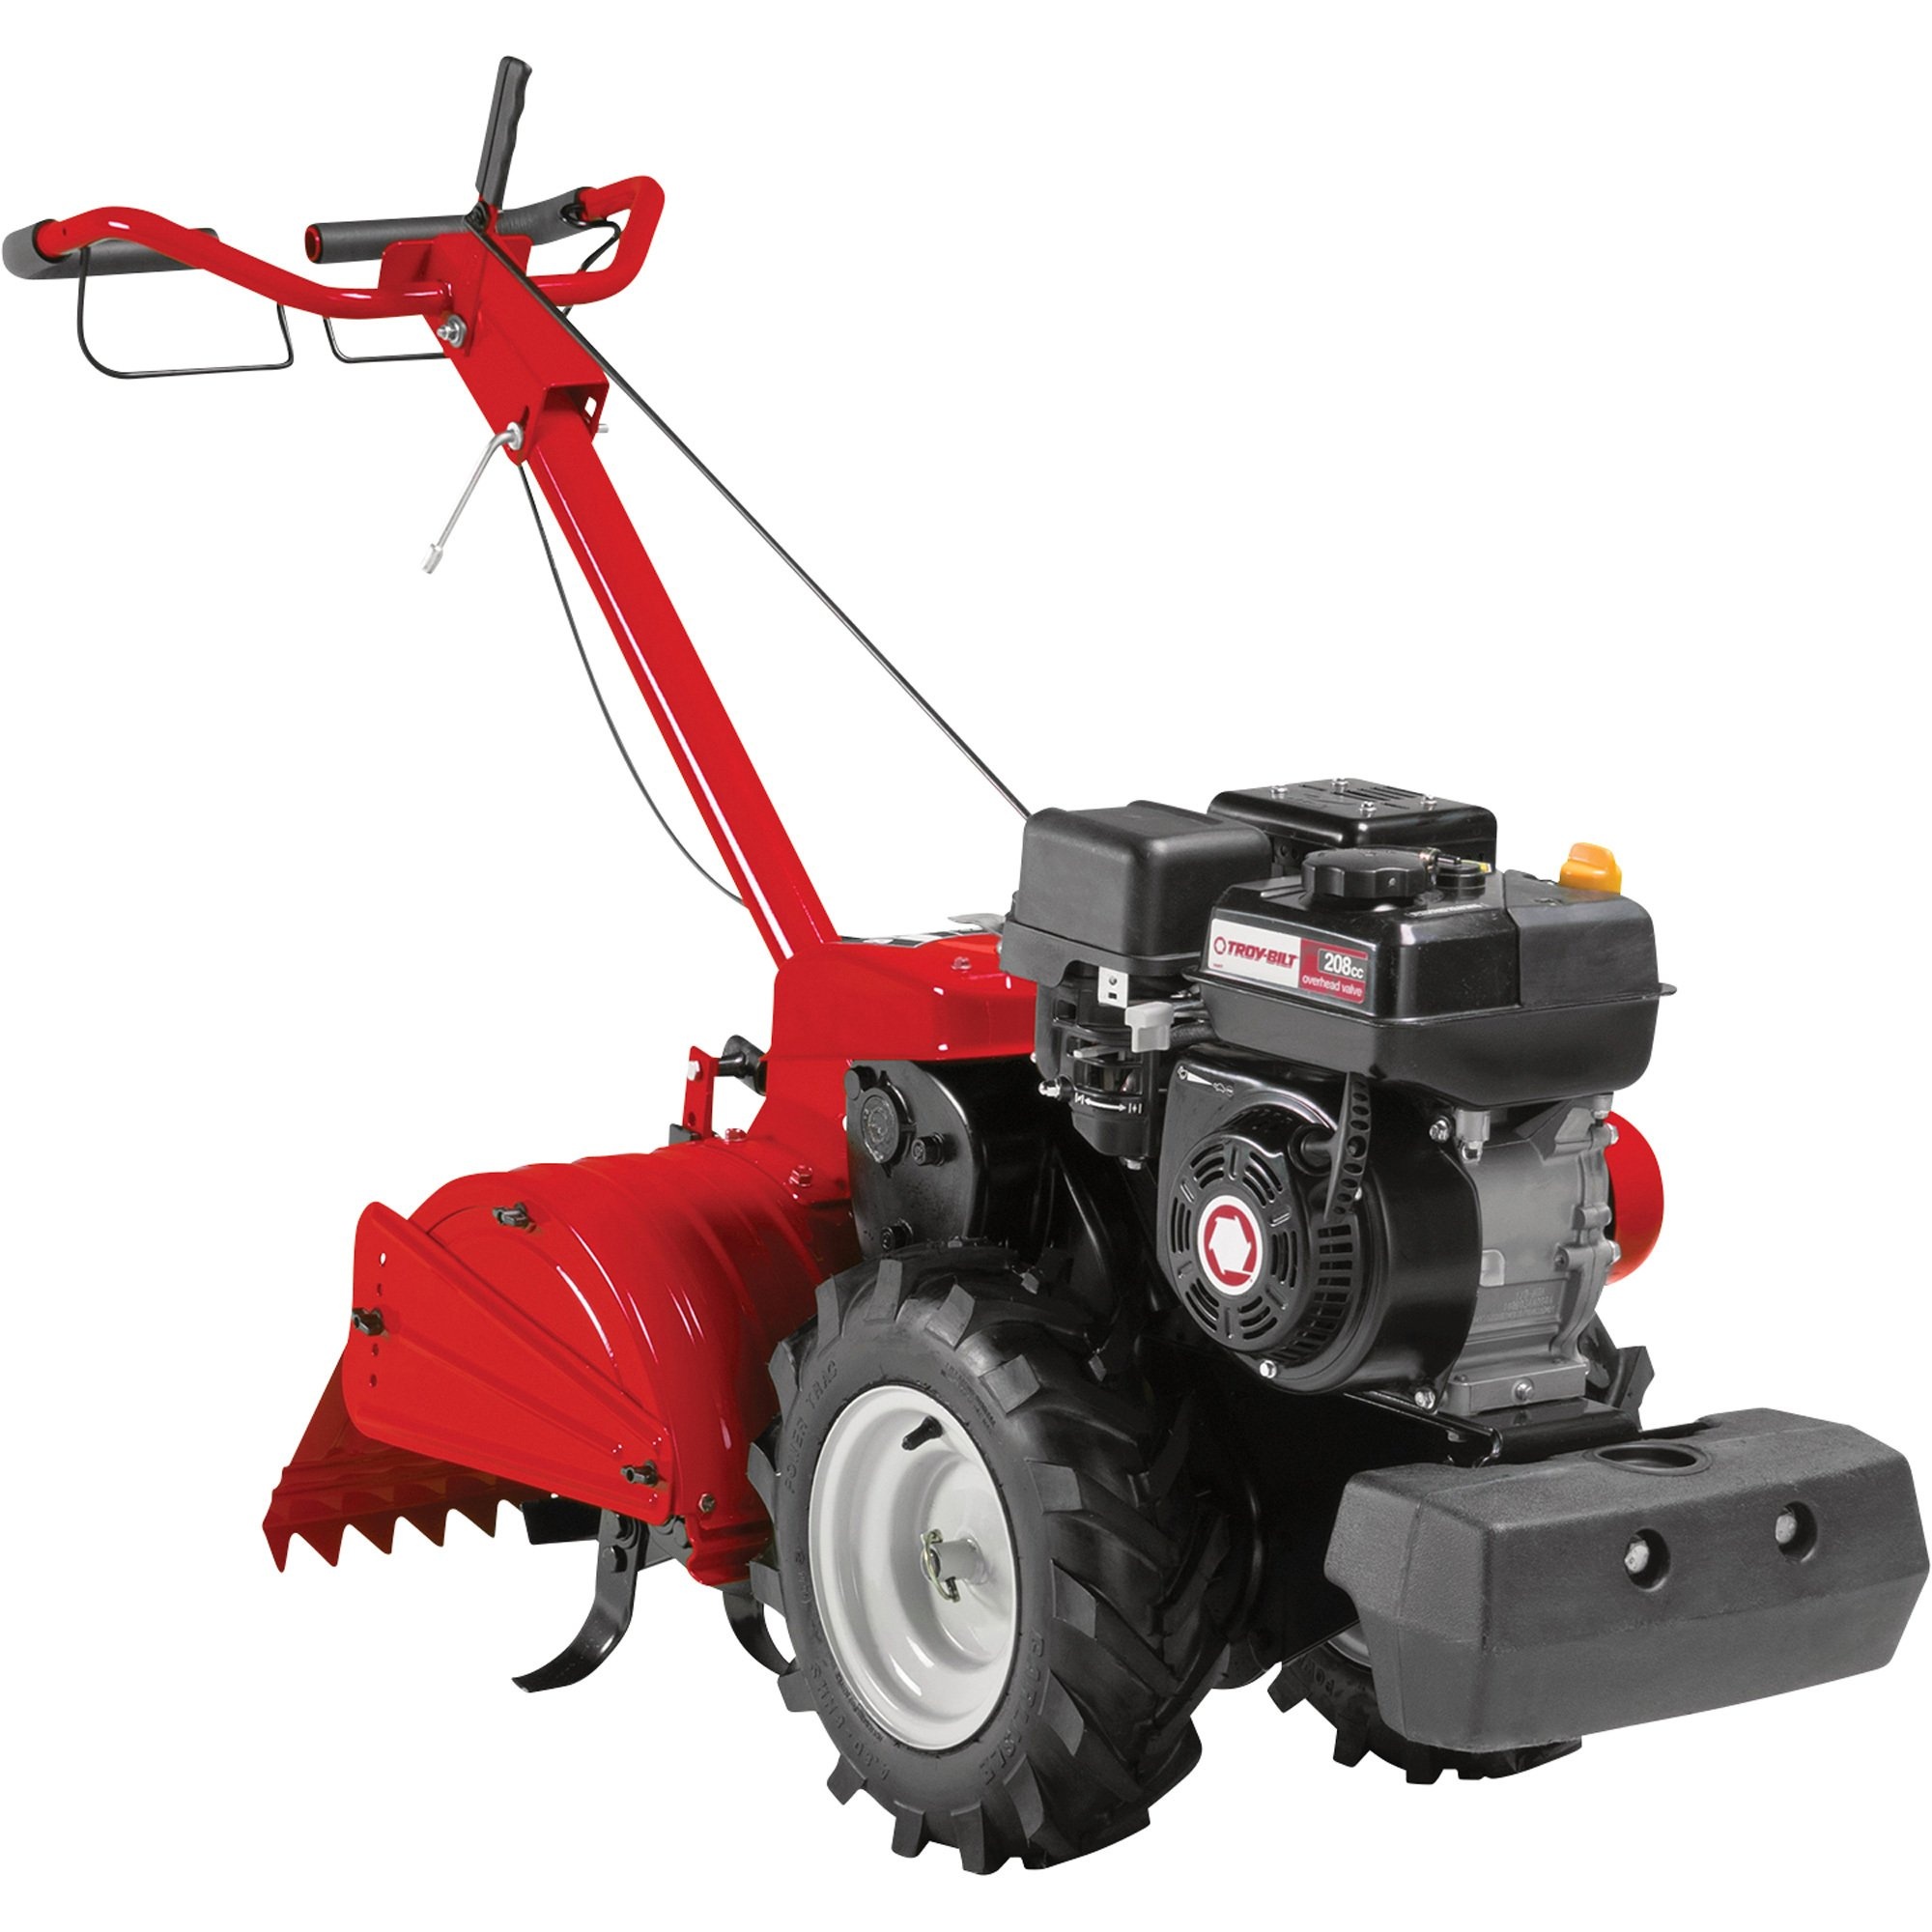
Troy-Bilt Mustang : Dual-Direction Rear Tine Tiller - 18" Width
Brand: Troy-Bilt
This Troy-Bilt® 450 Series Dual-Direction Rear-Tine Tiller brings unmatched versatility to your garden. Dual-Direction tines allow you to switch between counter-rotating and forward-rotating tine direction to optimize tilling performance in a variety of soil conditions. A 208cc OHV Troy-Bilt engine gives you plenty of power to turn over large amounts of soil and the 18 inch tilling width gives the tiller greater reach and shortens your tilling time. Dual-direction rear tines with counter-rotating mode for hard soil or forward-rotating mode for softer soil 18in. tilling width for greater reach 13in. steel tines with 5-position adjustable stake allows for up to 7in. of tilling depth while maintaining even tilling position 208cc OHV Troy-Bilt engine Power reverse for flexible handling around rocks and obstacles Two-year limited warranty
Category: Home & Garden > Lawn & Garden > Outdoor Power Equipment > Power Tillers & Cultivators